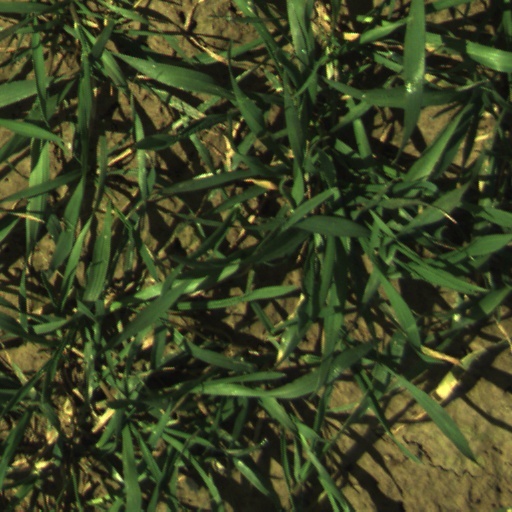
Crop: wheat